Texas State Highway 17

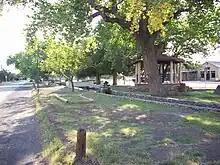
Canal in Balmorhea city park along

Continuing into Balmorhea, the route passes fields of alfalfa watered from irrigation ditches including one running parallel with the highway. In Balmorhea, this irrigation channel becomes the centerpiece of a city park along one side of here known as Main Street. The route intersects Business Interstate 10-F at North Fort Worth Street. I-10 Bus. Loop F going northward becomes to Toyah after crossing I-10. Eastward, I-10 Bus. Loop F overlays the route of .